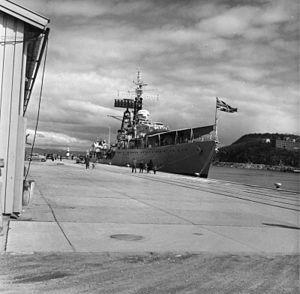
Le HMS Crossbow est un destroyer de classe Weapon de la Royal Navy.